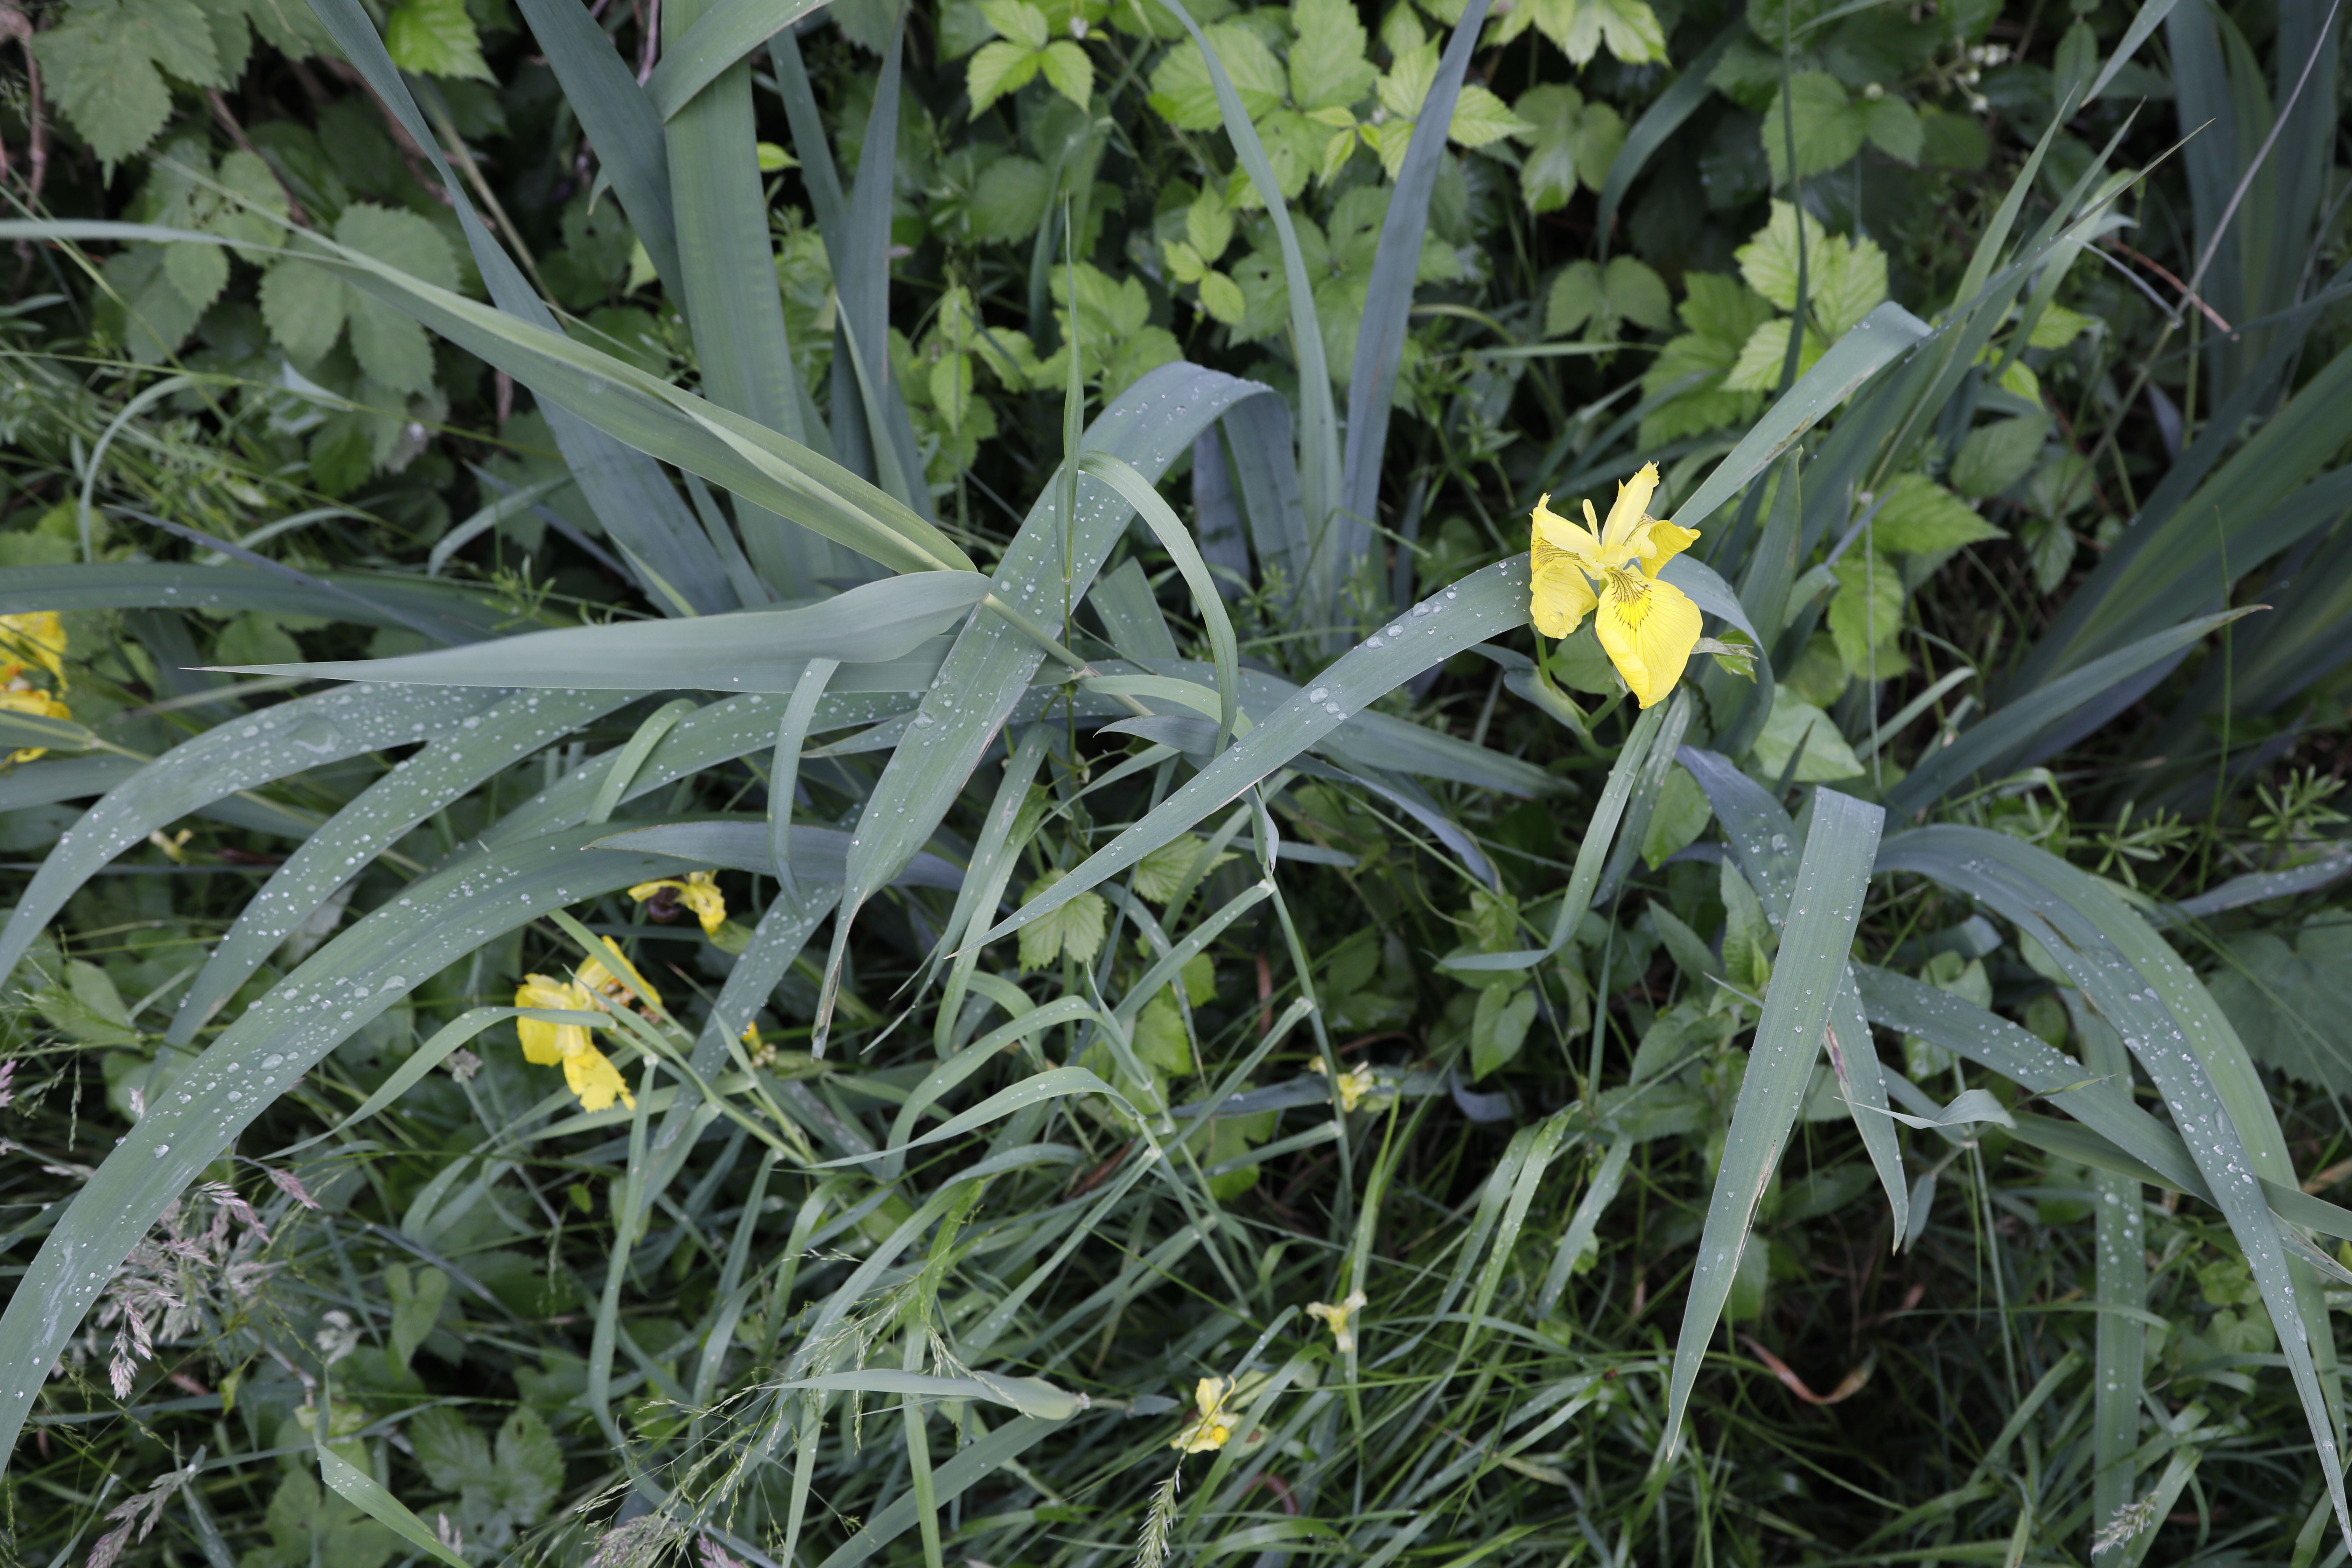
Plant species: Iris pseudacorus